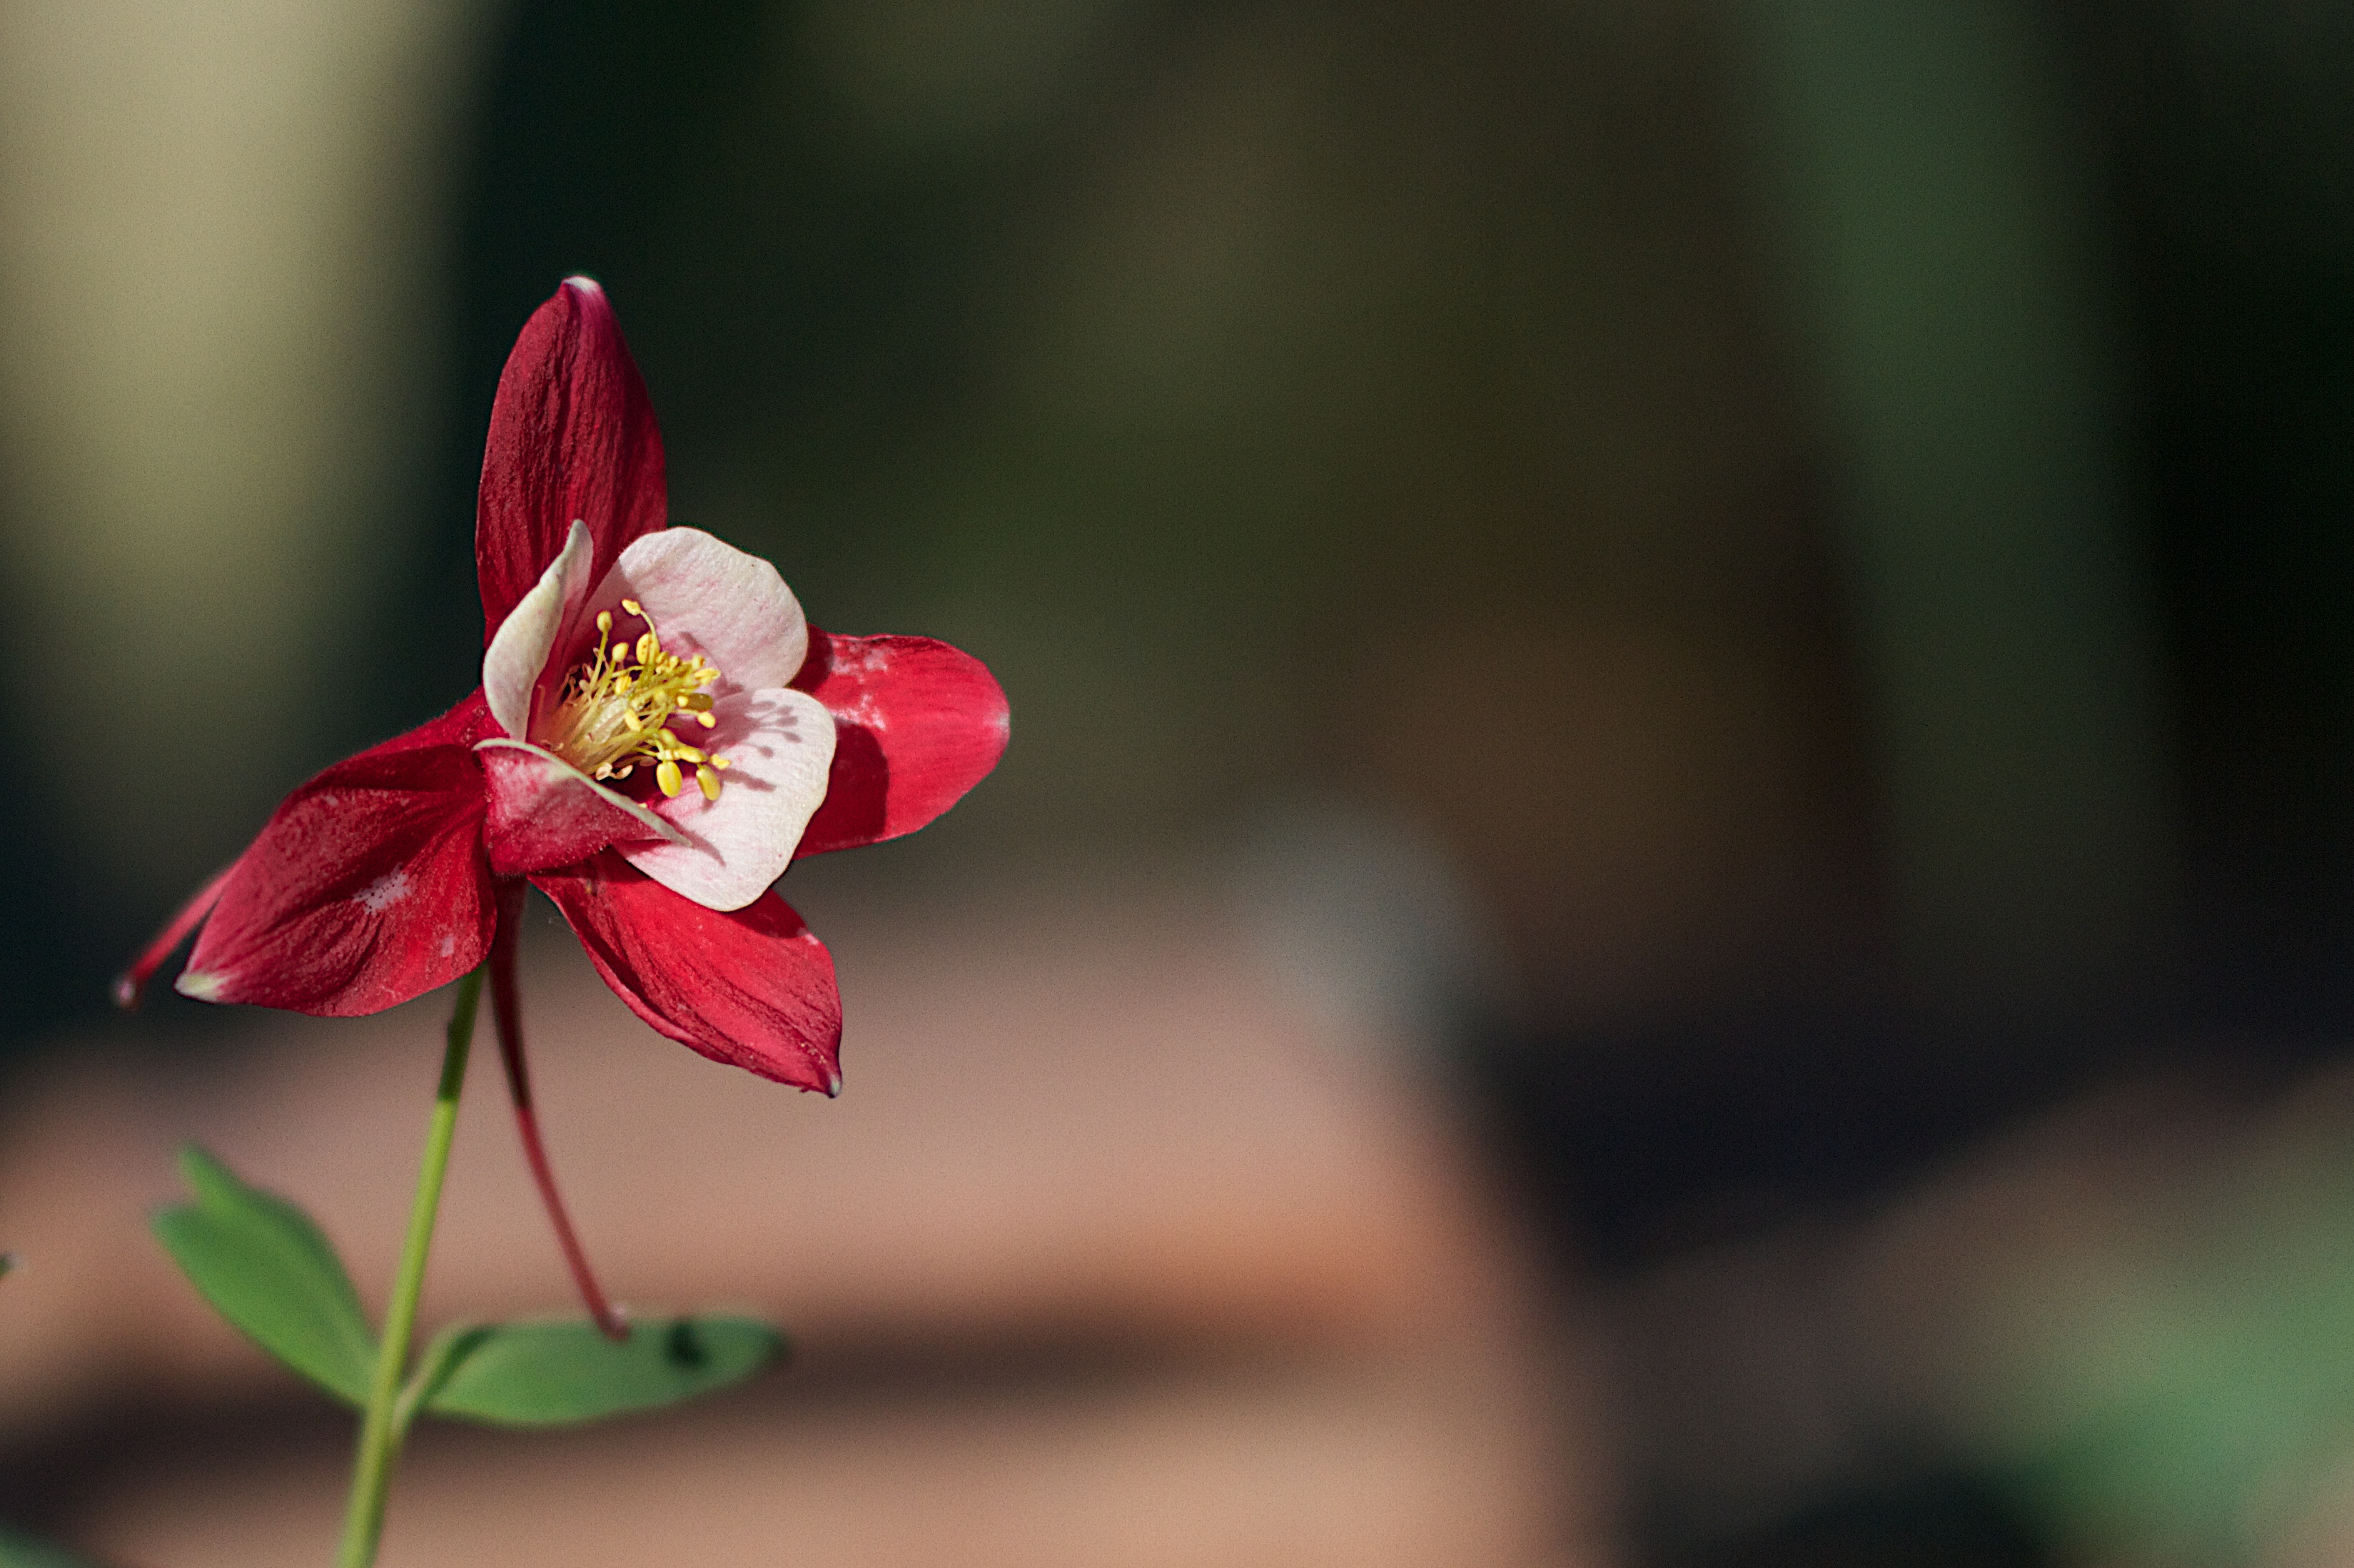
blossom, plant, photography, leaf, flower, petal, green, red, botany, flora, wildflower, close up, bud, macro photography, flowering plant, plant stem, land plant